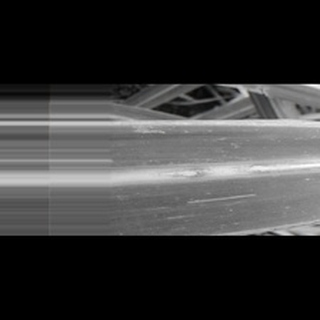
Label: sugarcane_red_rot